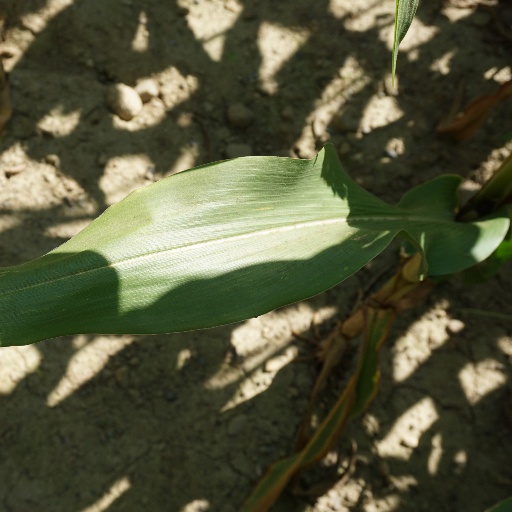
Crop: maize; corn